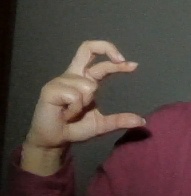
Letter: thal